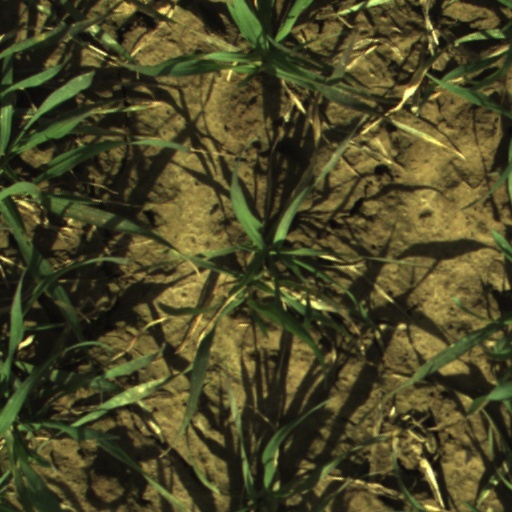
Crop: wheat